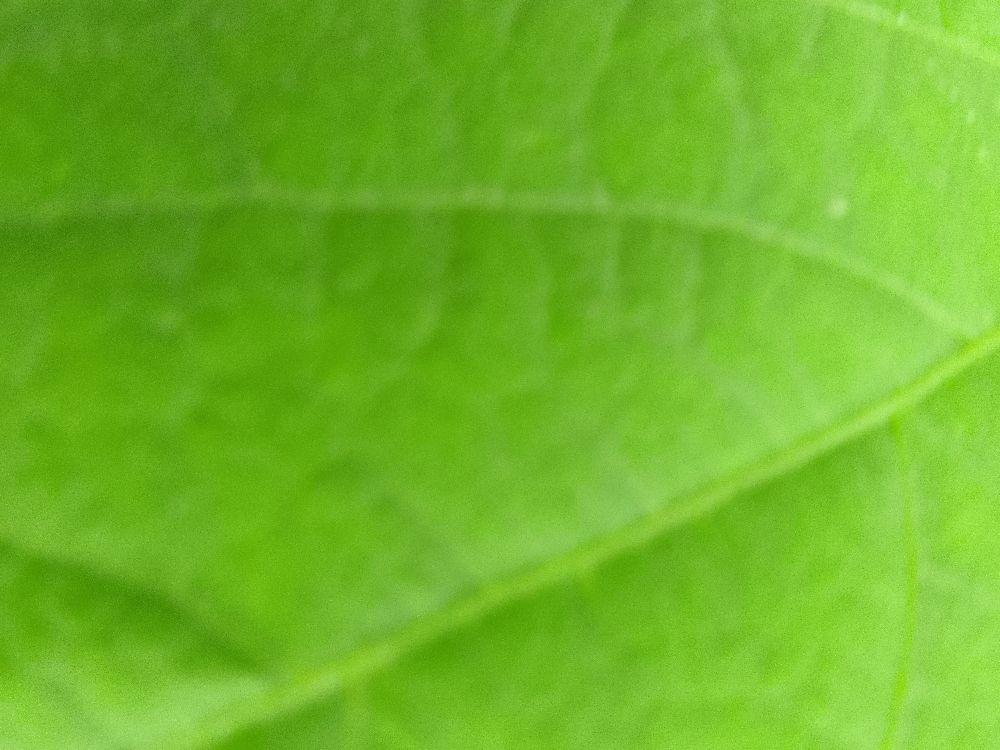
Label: healthy